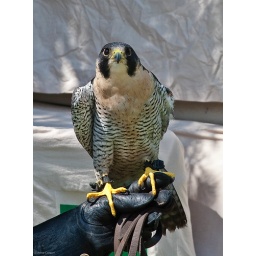
Watching the song birds flying over the house.